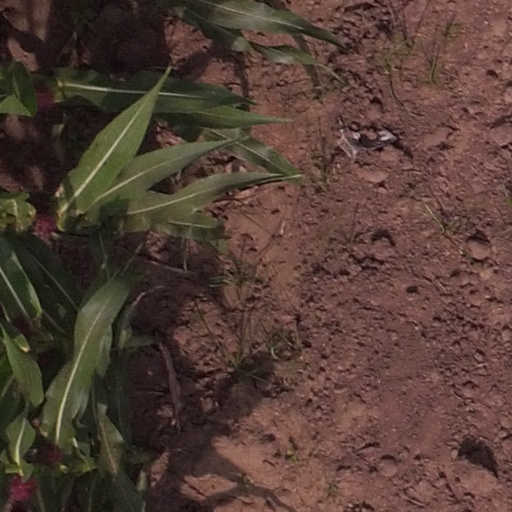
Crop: maize; corn